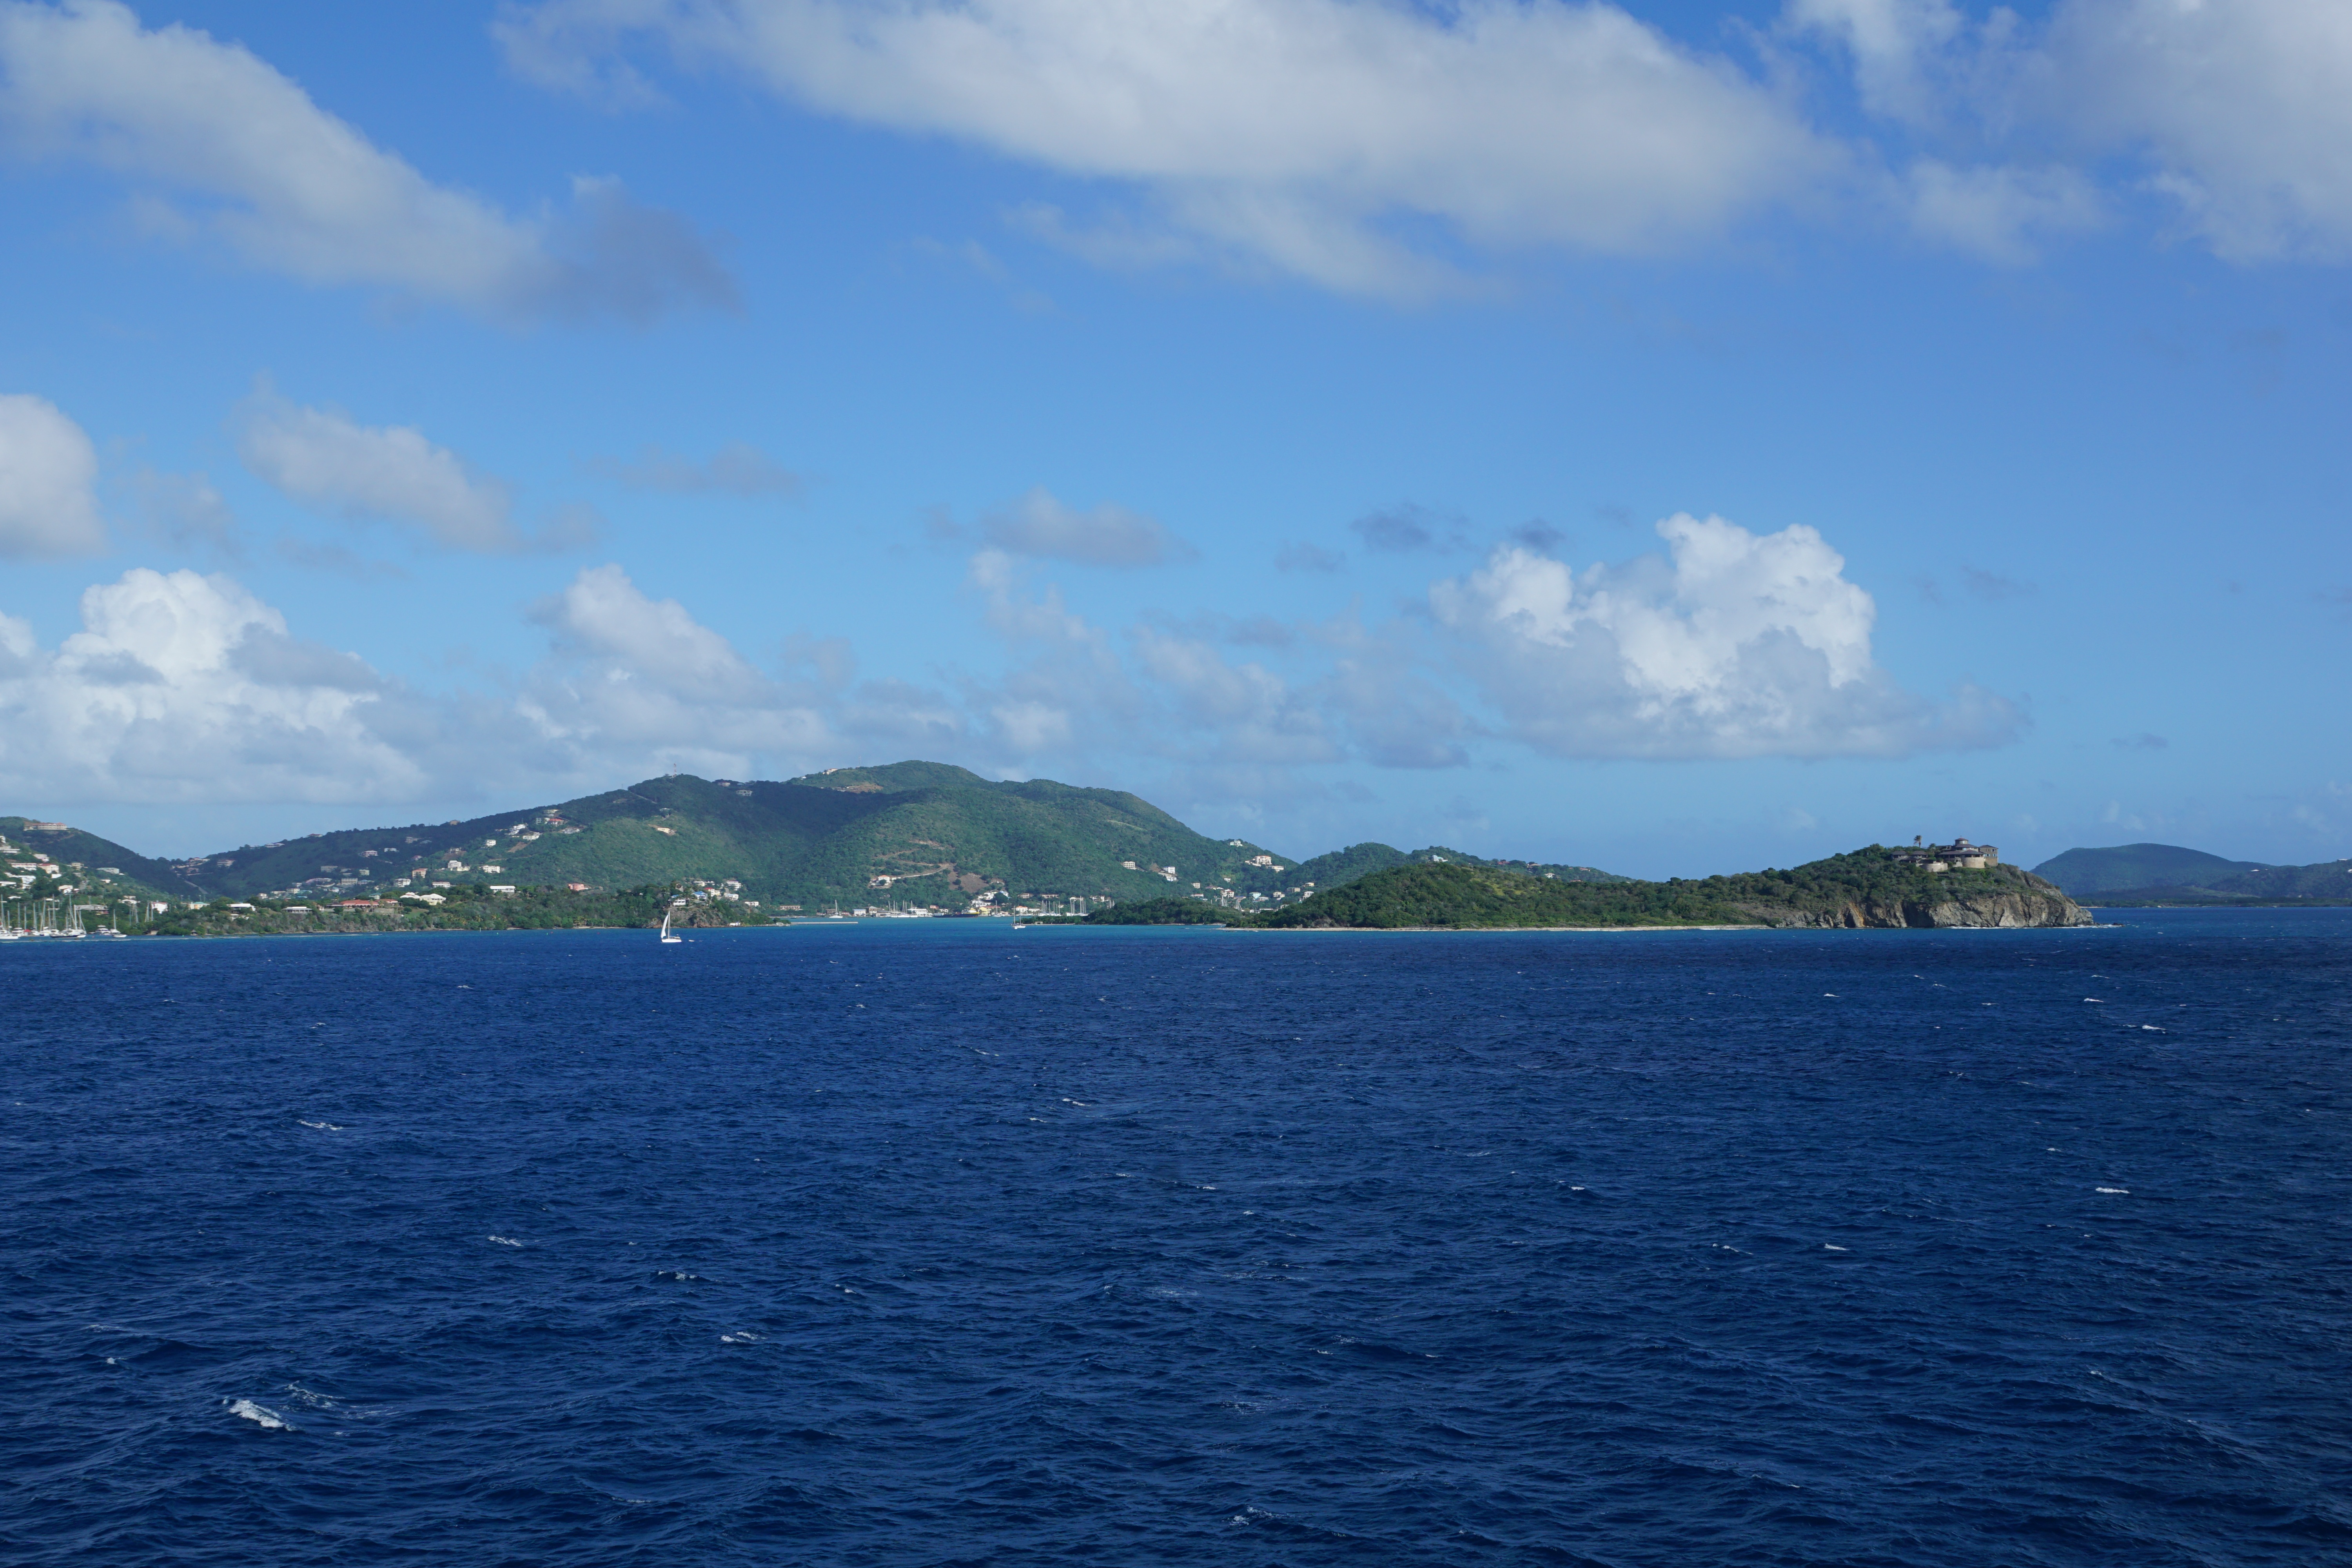
landscape, sea, coast, water, nature, ocean, horizon, cloud, sky, lake, summer, travel, vehicle, tropical, seascape, holiday, bay, island, body of water, blue sky, exotic, booked, cape, islet, overseas, landform, in the free, passenger ship, most beach, british virgin islands, geographical feature, the lagoon